Agus Subiyanto

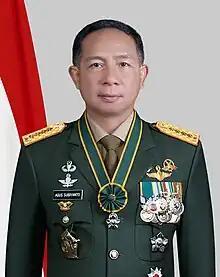
Official portrait, 2023

General Agus Subiyanto (born 5 August 1967) is an Indonesian general who is currently serving as the 23rd Commander of the Indonesian National Armed Forces. He was appointed by President of Indonesia Joko Widodo in November 2023, replacing the retiring Admiral Yudo Margono.